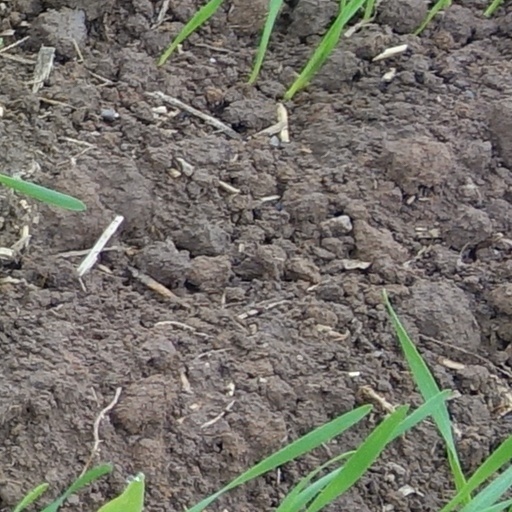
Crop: wheat